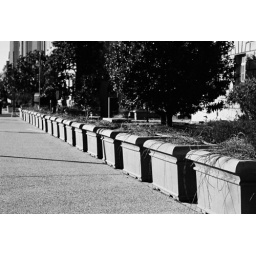
dead plants going down the sidewalk in washington d.c.